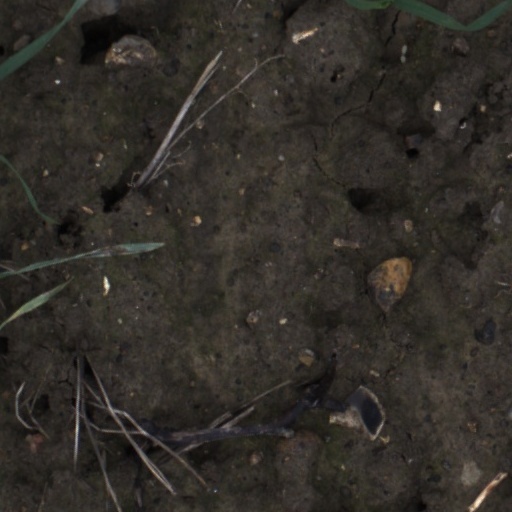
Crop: wheat